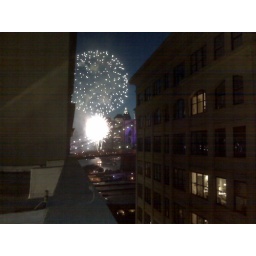
Taken from the roof of 45 Main Street in Dumbo. We had to sneak out a window to get access.